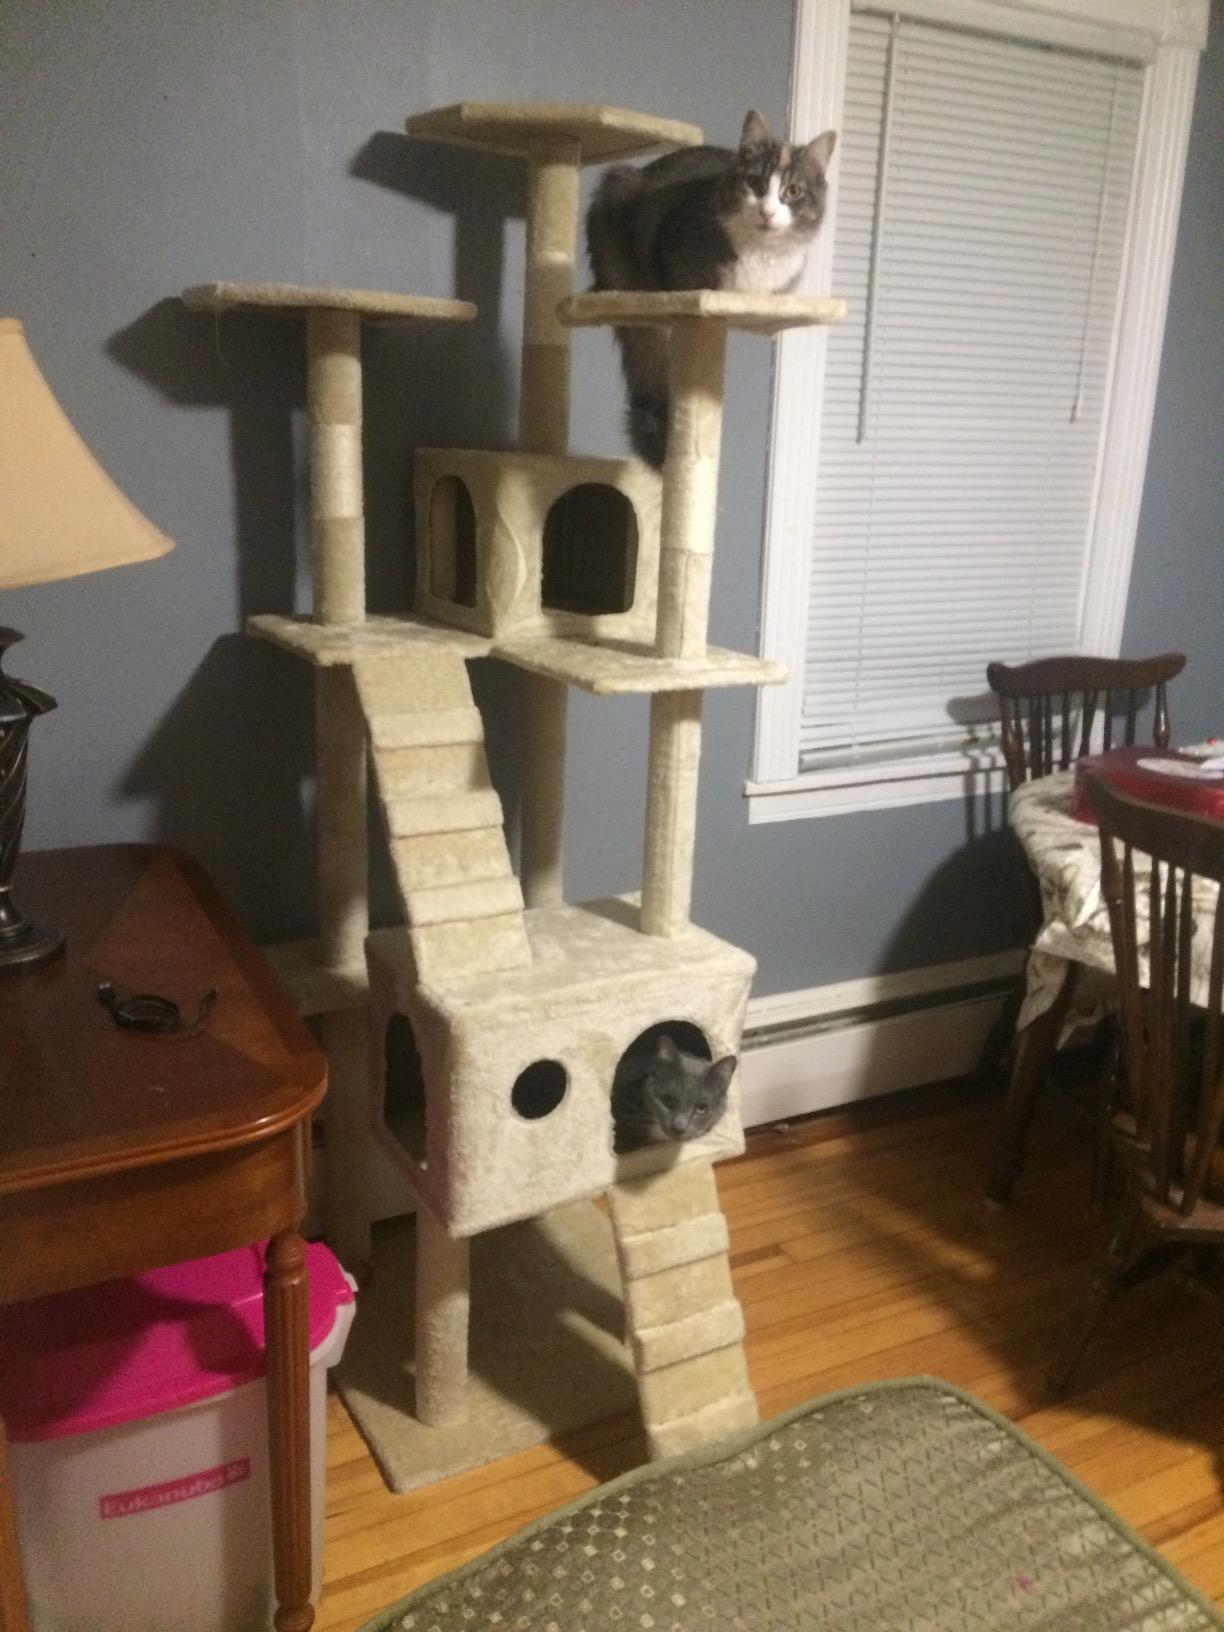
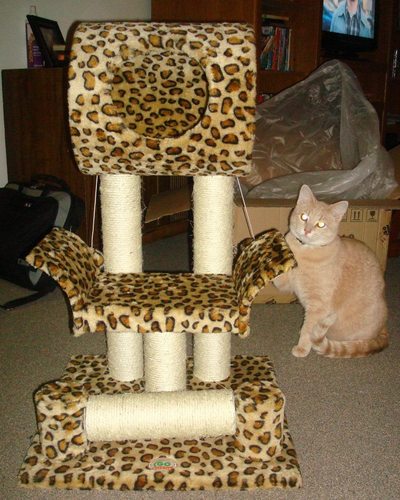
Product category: items_cat tree
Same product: no